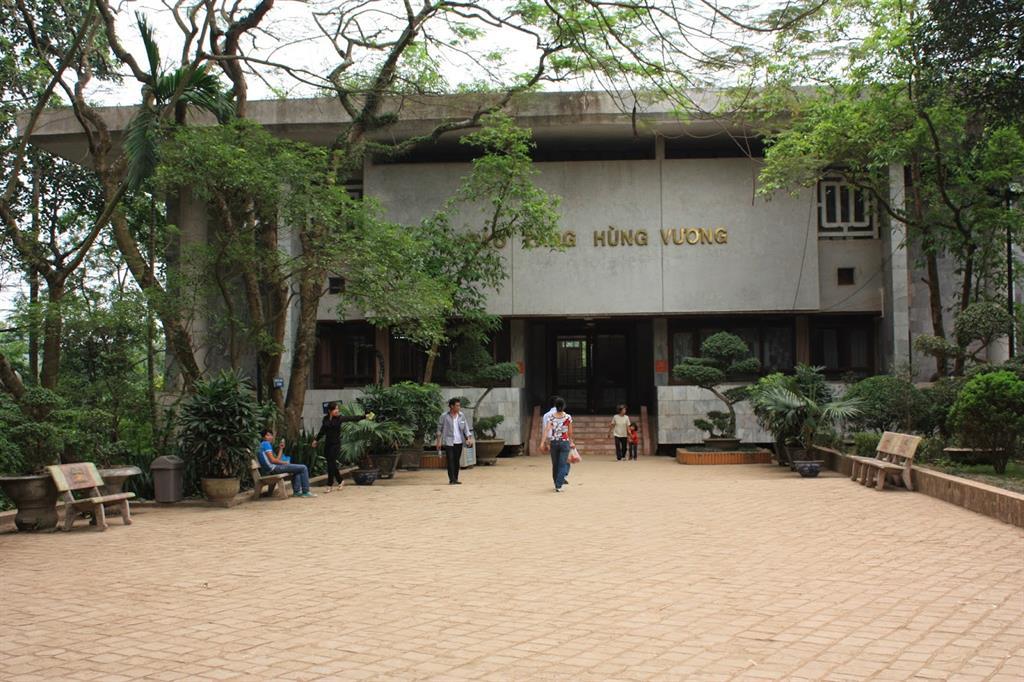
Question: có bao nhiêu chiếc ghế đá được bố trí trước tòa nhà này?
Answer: có bốn chiếc ghế đá được bố trí trước tòa nhà này